Critical regionalism

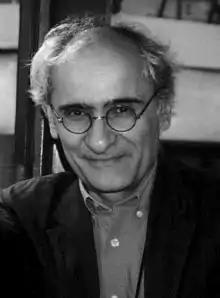
Alexander Tzonis

In addition to Aalto and Utzon, the following architects have used Critical Regionalism (in the Frampton sense) in their work: Álvaro Siza Vieira, Studio Granda, Mario Botta, Eduardo Souto de Moura, Mahesh Naik, Sahil Ahmed, Mazharul Islam, B. V. Doshi, Max Strang, Charles Correa, Christopher Benninger, Jorge Ferreira Chaves, Rafael Moneo, Geoffrey Bawa, Raj Rewal, Dharmesh Vadavala, Ashok "Bihari" Lall Neelkanth Chhaya (Kaka), P.K.Das, Soumitro Ghosh, Nisha Mathew Ghosh, Ngô Viết Thụ, Tadao Ando, Mack Scogin / Merrill Elam, Glenn Murcutt, Johnsen Schmaling Architects, Ken Yeang, Philippe Madec, William S.W. Lim, Tay Kheng Soon, WOHA Architects (Singapore), Juhani Pallasmaa, Wang Shu, Juha Leiviskä, Peter Zumthor, Carlo Scarpa, Miller | Hull, Tan Hock Beng. Peter Stutchbury, Lake Flato, Rick Joy, Tom Kundig, and Sverre Fehn. Suzana & Dimitris Antonakakis are the two Greek architects for whom the term was first used by Alexander Tzonis and Liane Lefaivre.